Takaosanguchi Station

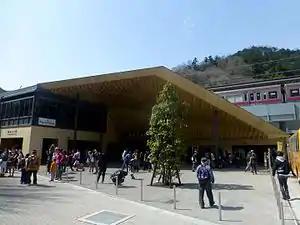
Takaosanguchi Station in March 2016

is a passenger railway station located in the city of Hachiōji, Tokyo, Japan, operated by the private railway operator Keio Corporation. It is the main point of railway access to Mount Takao.